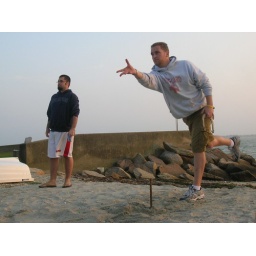
Another winning throw in the Columbus Day horse shoes tournament